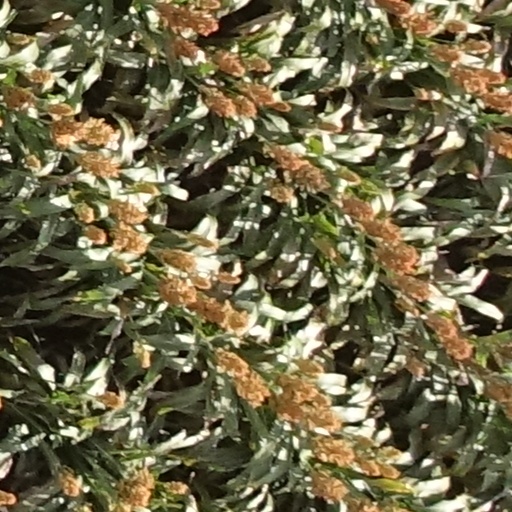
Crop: sorghum